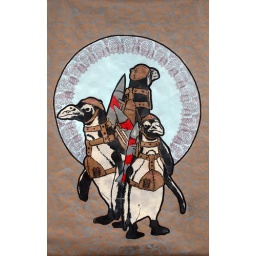
my pingvins on GGs' background.collab poster for ragadozoo 3, street art exhibition in budapestacrylic on paper